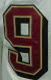
Number: 9